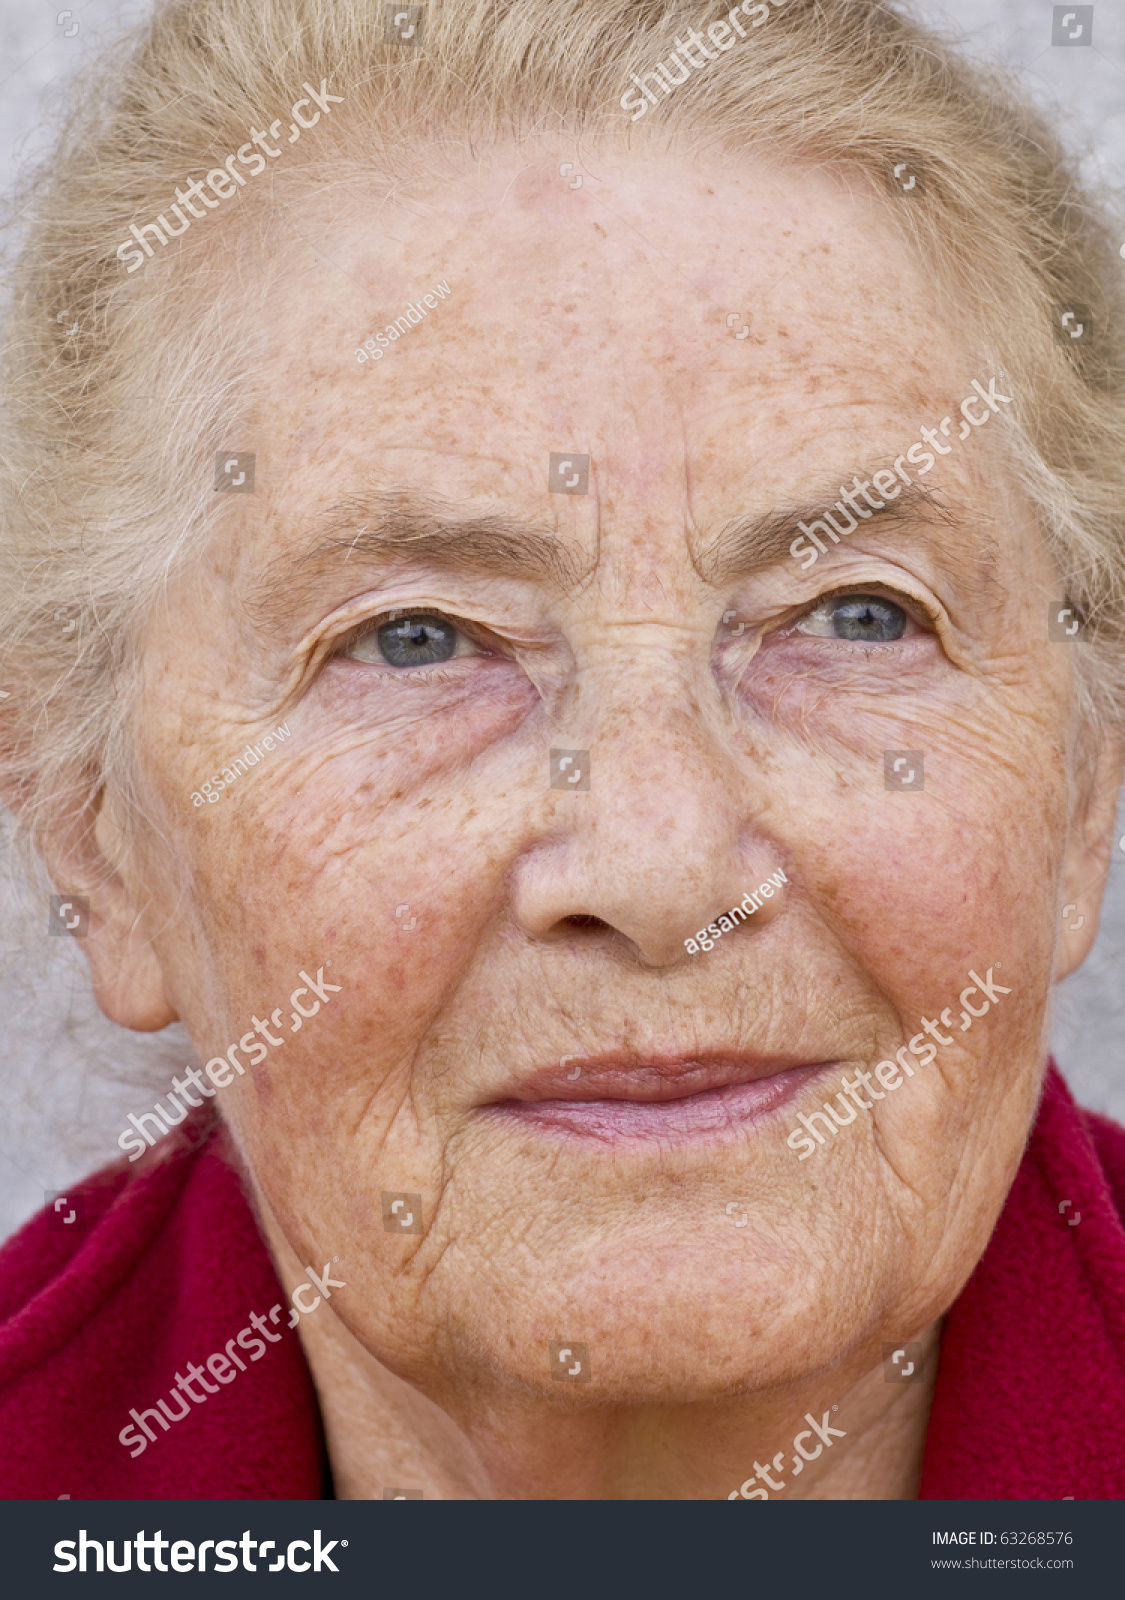
Gender: women